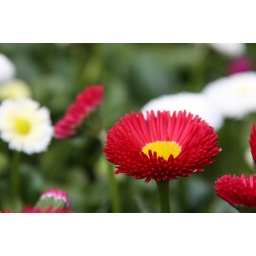
missed out on this while uploading... yet another flower shot in the market ...